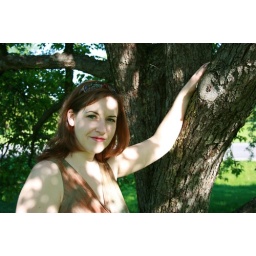
Shannon under the apple tree